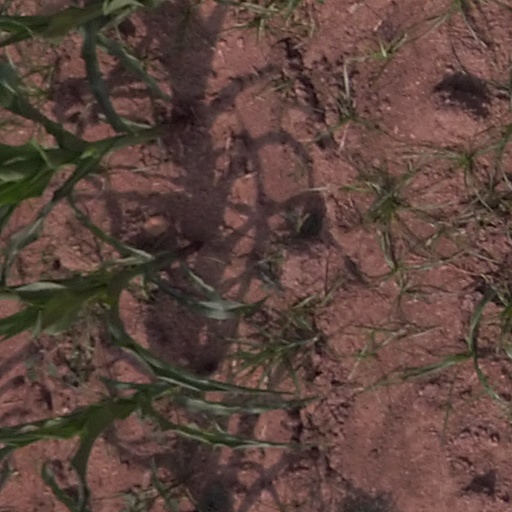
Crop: maize; corn